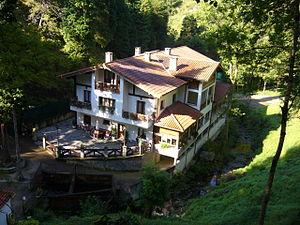
La ferme Granada à Errezil (Guipuscoa)
Aizkultzeta est une grotte dans le quartier d'Altzola à Aia dans le parc naturel de Pagoeta.